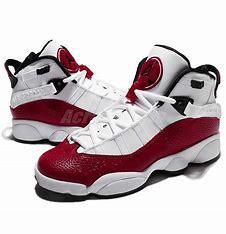
Brand: Jordan
Model: 6 Rings